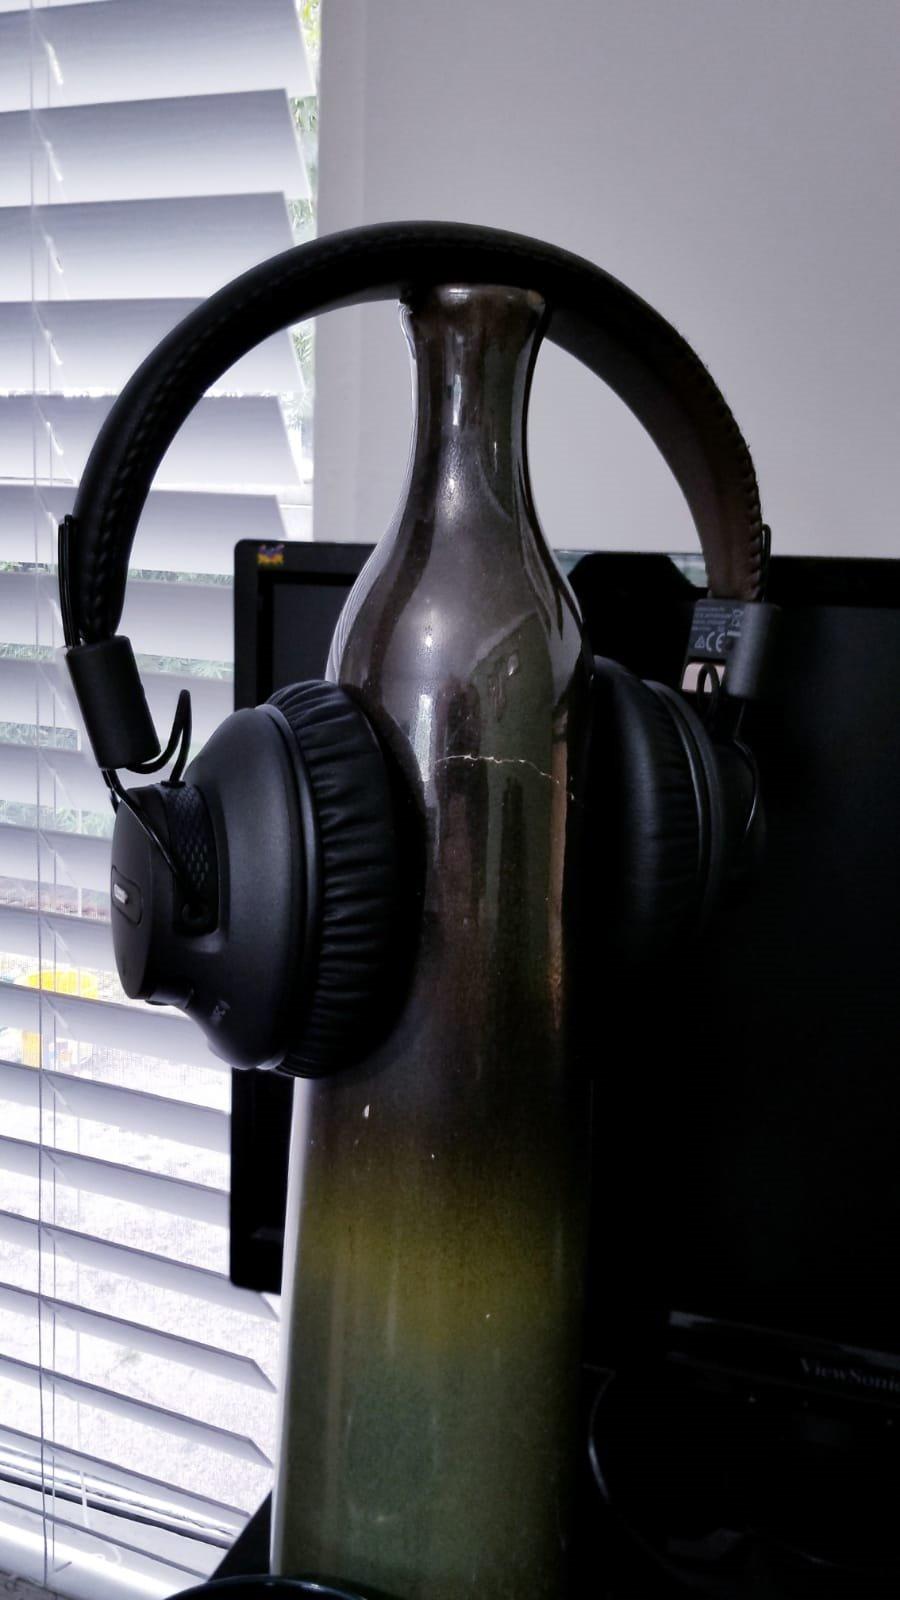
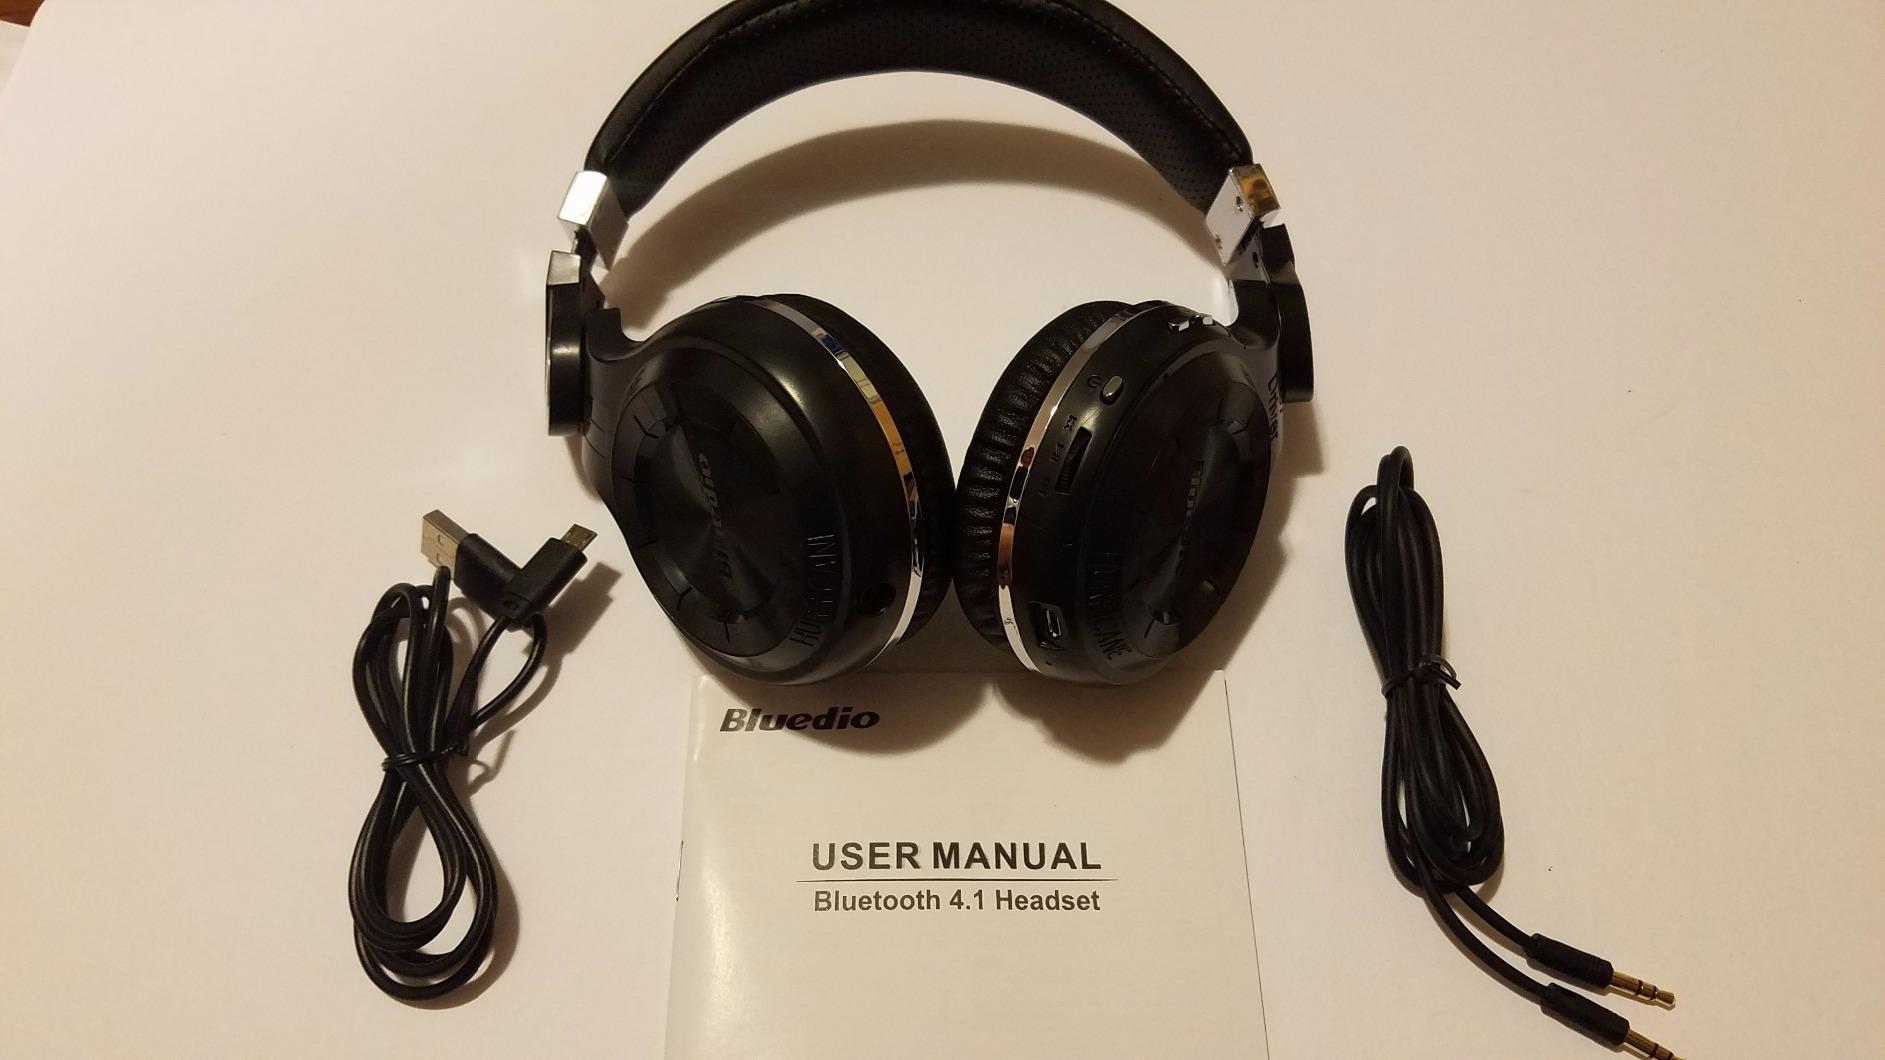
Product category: headphones
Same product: no